Describe the emotion expressed in this image:  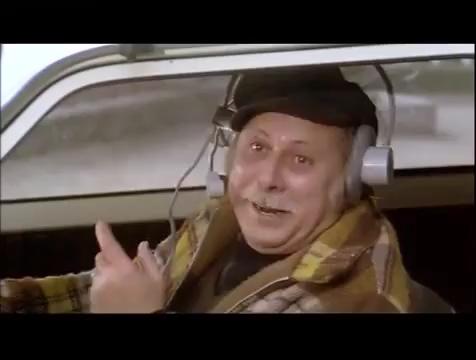
This person displays Suffering, valence and arousal with low intensity.